Magmatism along strike-slip faults

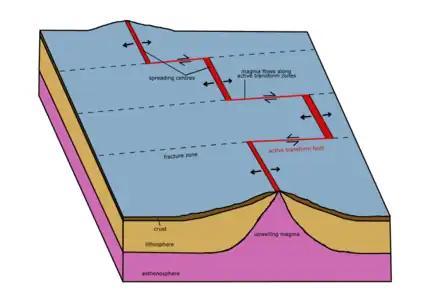

A type of strike-slip fault called transform faults are abundant at mid-ocean ridge settings. These differ to normal strike slip faults as they occur only at plate boundaries, and are conservative boundaries: at these boundaries no crust is created or destroyed. Transform faults literally ‘transform’ to extensional rifting features, this way features are no terminated but interconnected globally. Oceanic lithospheric plates converge away from each other in an extensional setting, driven by Harry Hess's sea floor spreading model subduction slab-pull and ridge-push mechanism, however some areas of the ridge will spread at different rates due to differing factors, for example faster spreading rates are found to correspond with a lower Mg/Fe concentration. Transform faults begin to propagate perpendicular to the mid-ocean ridge, to accommodate the difference in spreading rates. Nucleation of the transforms always begins after spreading, and can occur at a range of spreading velocities from 12-20mm/yr to 145mm/yr. Displacement of the transform faults occurs centrally in a zone known as the principal transform displacement zone and slip along this displacement zone occurs via slower subseismic mechanisms rather than fast rupturing as seen in continental strike-slip faults. Across the mid ocean ridge, transform faults are areas of greater seismicity, however this does not correlate to magmatism.